Henry Larcom Abbot

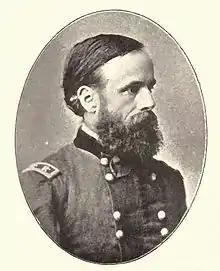
Henry Larcom Abbot

Henry Larcom Abbot (August 13, 1831 – October 1, 1927) was a military engineer and career officer in the United States Army. He served in the Union Army during the American Civil War and was appointed brevet brigadier general of volunteers for his contributions in engineering and artillery. In 1866 he received additional brevet appointments as major general of volunteers and brigadier general in the Regular Army. He conducted several scientific studies of the Mississippi River with captain, later Major General Andrew A. Humphreys. After his retirement, Abbot served as a consultant for the locks on the Panama Canal. He was elected a Fellow of the American Academy of Arts and Sciences in 1863.